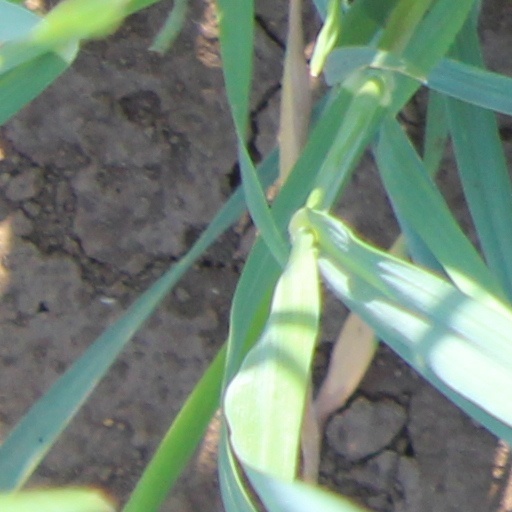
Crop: wheat